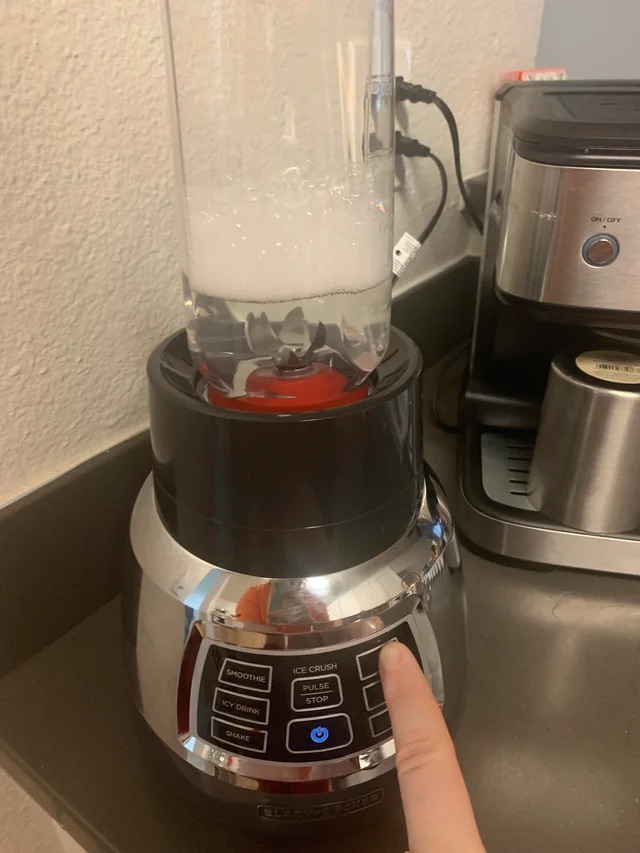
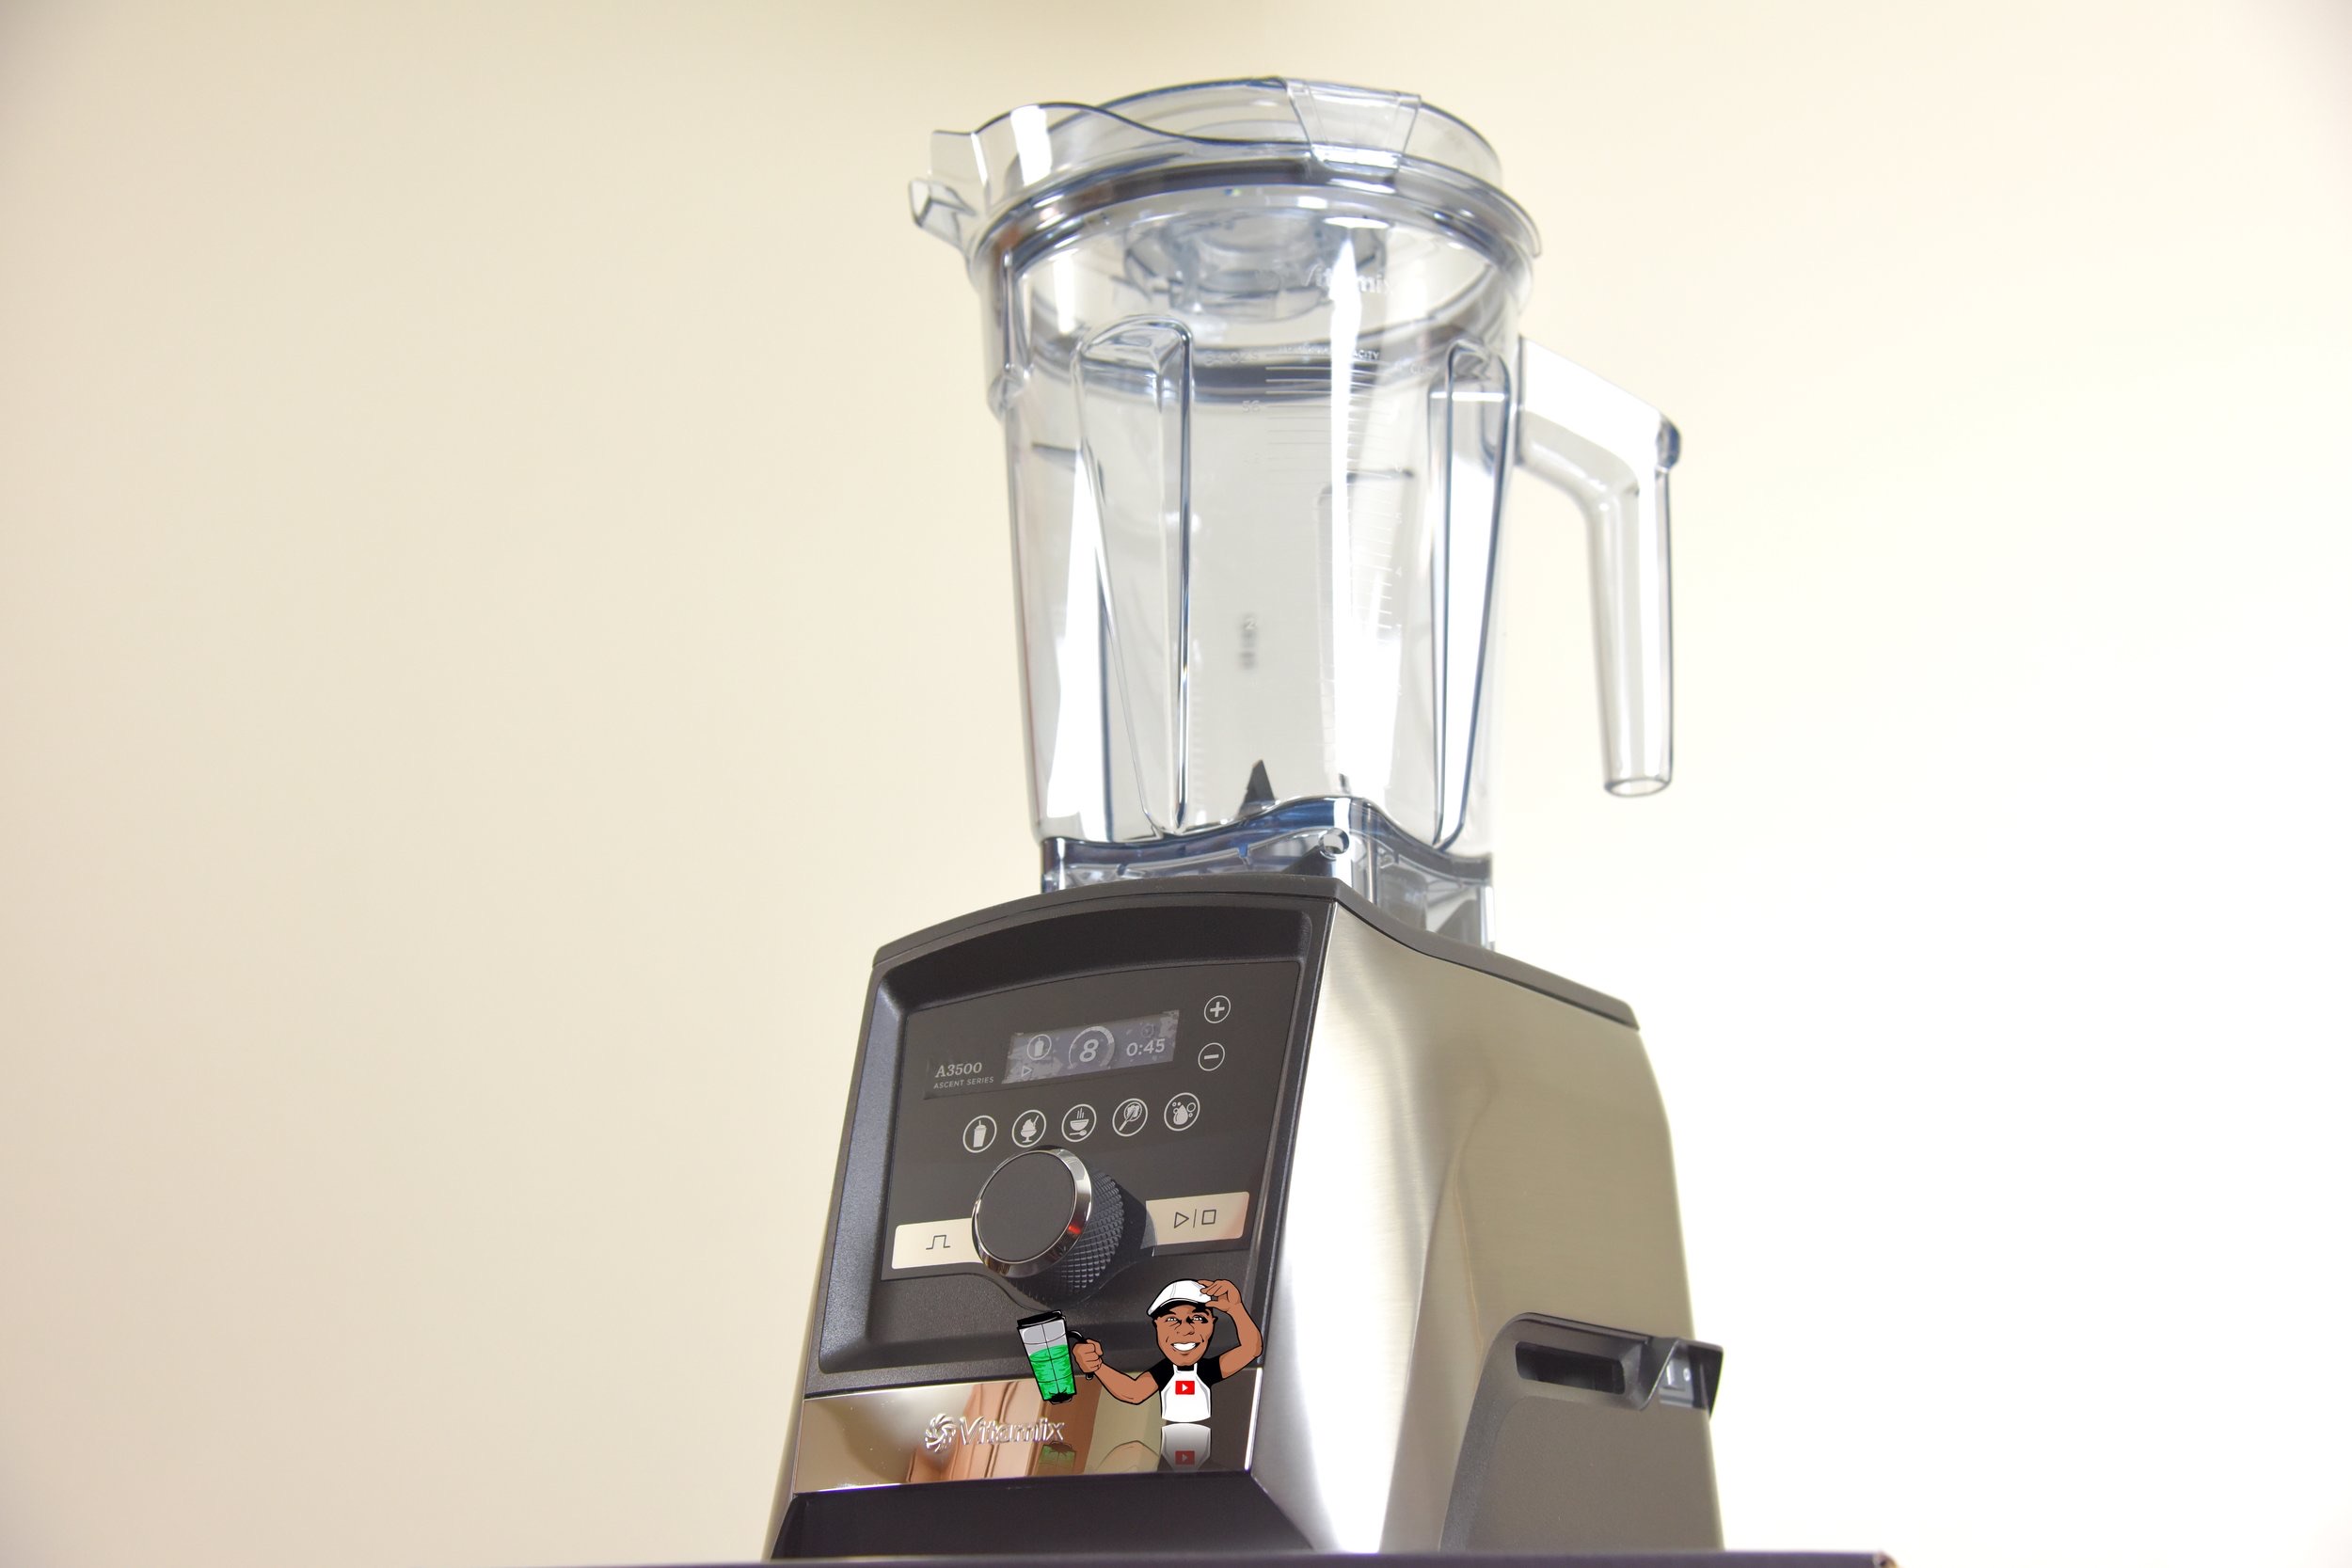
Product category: items_blender
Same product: no